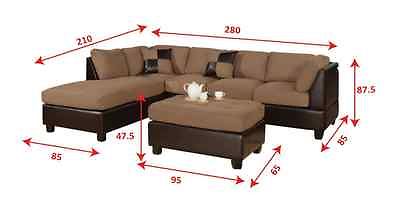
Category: sofa